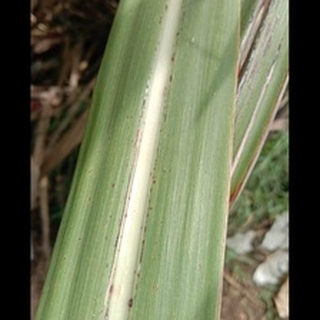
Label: sugarcane_rust